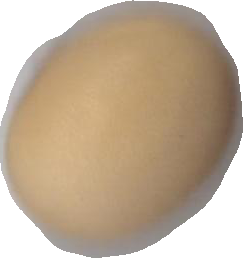
Variety: Anjasmoro